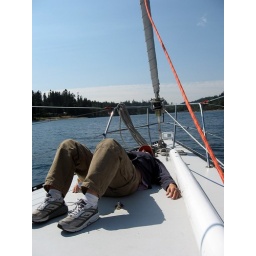
my co-worker, Linda, blissed-out on on a sail boat in Puget Sound